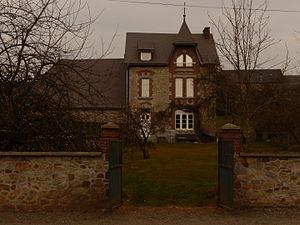
Maison de Maria Delhalle, Hargnies Ardennes
Hargnies est une commune française située dans le département des Ardennes, en région Grand Est, dans une clairière de la forêt ardennaise.